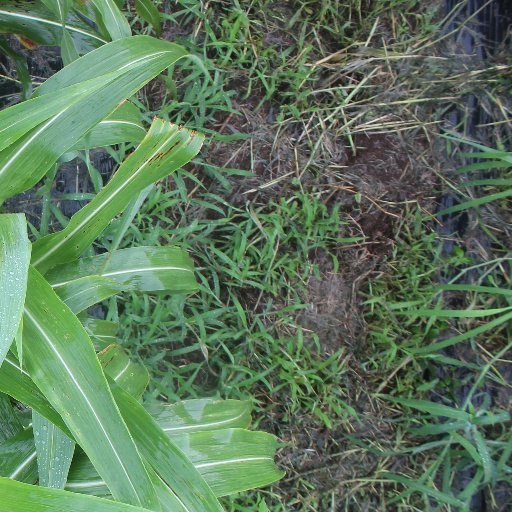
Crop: sorghum